Grisons

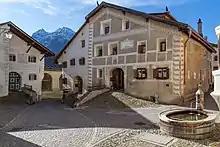
Painted houses in Guarda

The Grisons is culturally the most diverse region of Switzerland. Its common denominator, however, is a strong mountain culture marked by life in isolated rural communities, notably depicted in Johanna Spyri's Heidi. Traditional customs include Alpine transhumance in spring and autumn, and the Chalandamarz at the end of winter.